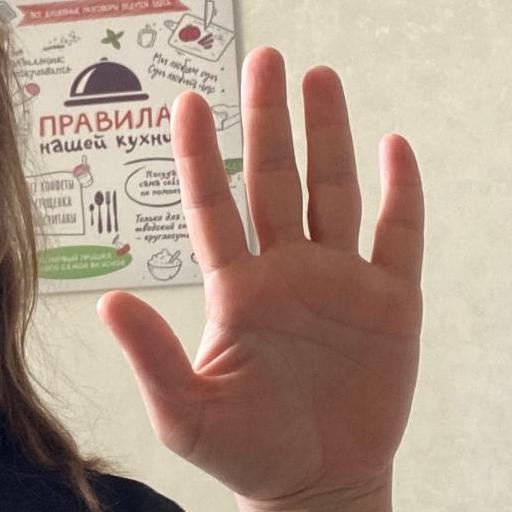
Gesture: palm